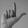
ASL letter: L